Laconia Car Company

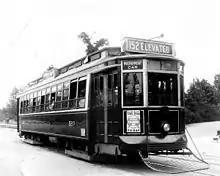
Boston Elevated Railway streetcar built by Laconia Car Company in 1911

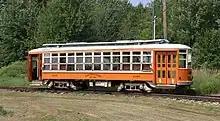
Laconia Car Company streetcar built in 1918 preserved at the Seashore Trolley Museum

The Ranlet Manufacturing Company began building horse-drawn wagons, carriages and stagecoaches in 1844. The company was identified as Ranlet Car Company to emphasize focus on manufacturing railway cars after railways reached Laconia in 1848. By 1869, the company employed one hundred men and was producing three hundred freight cars per year. In 1870 the company began producing railway passenger cars at the rate of about one per month.